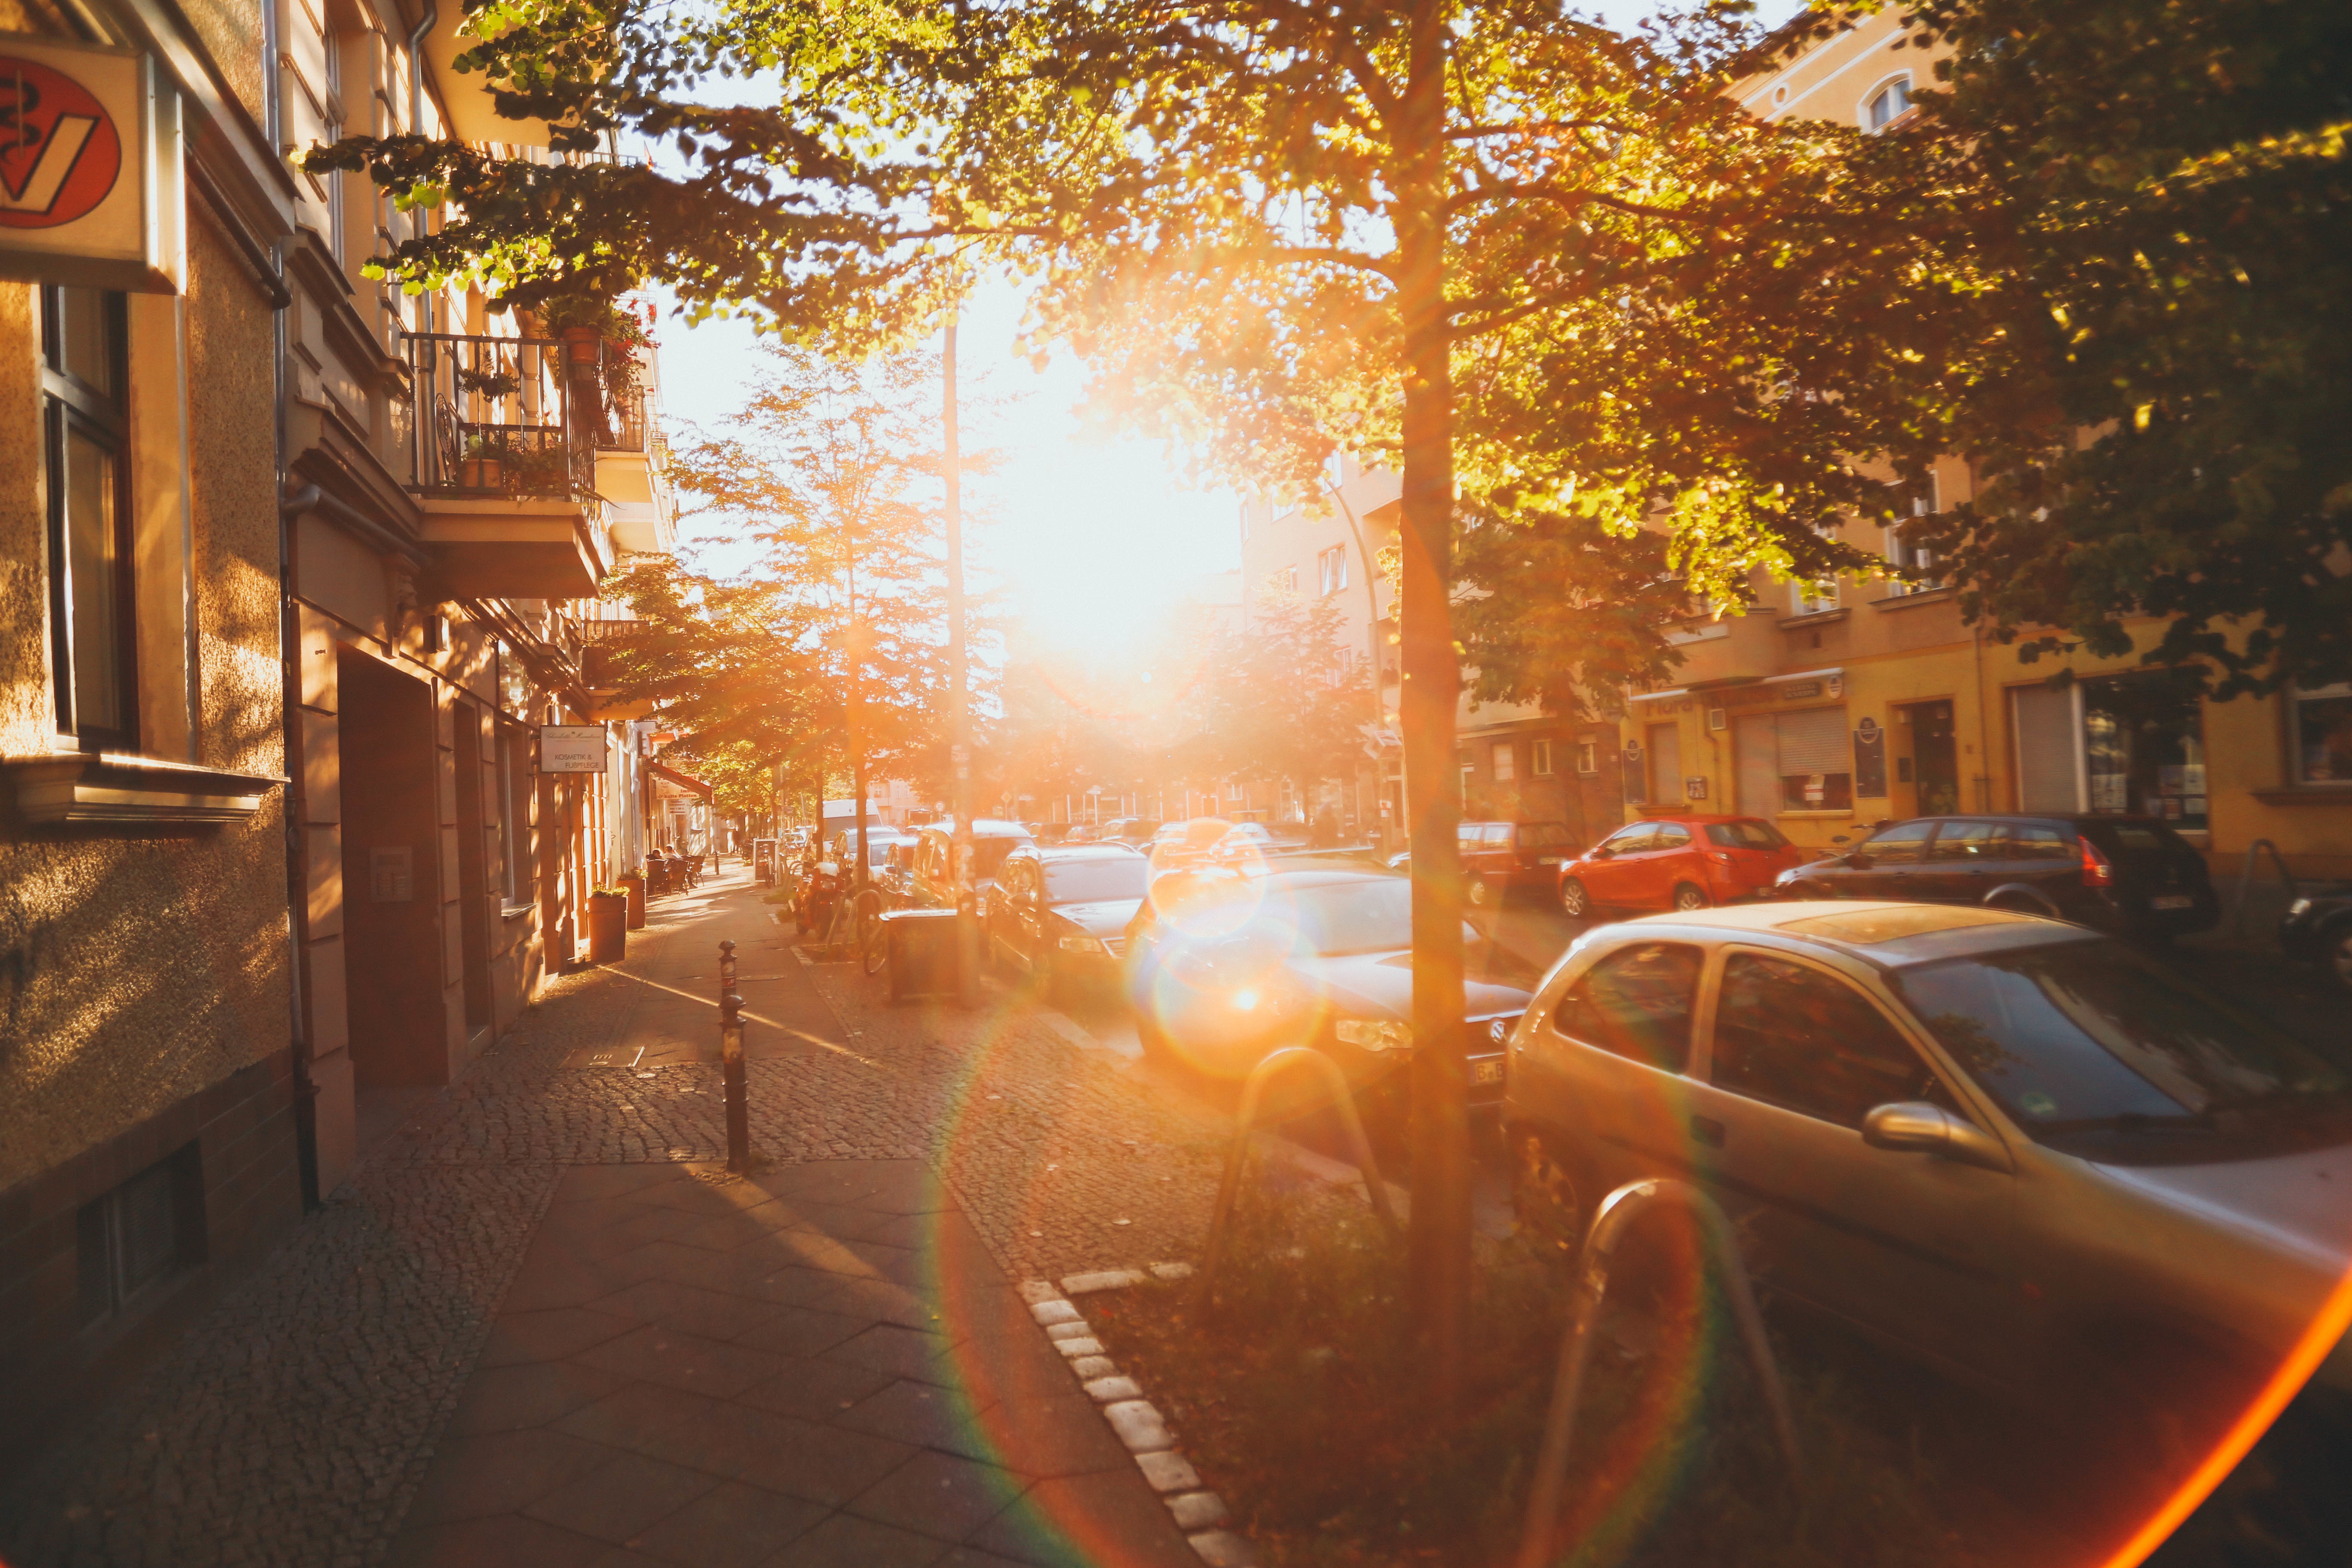
light, night, sunlight, morning, evening, autumn, season, screenshot